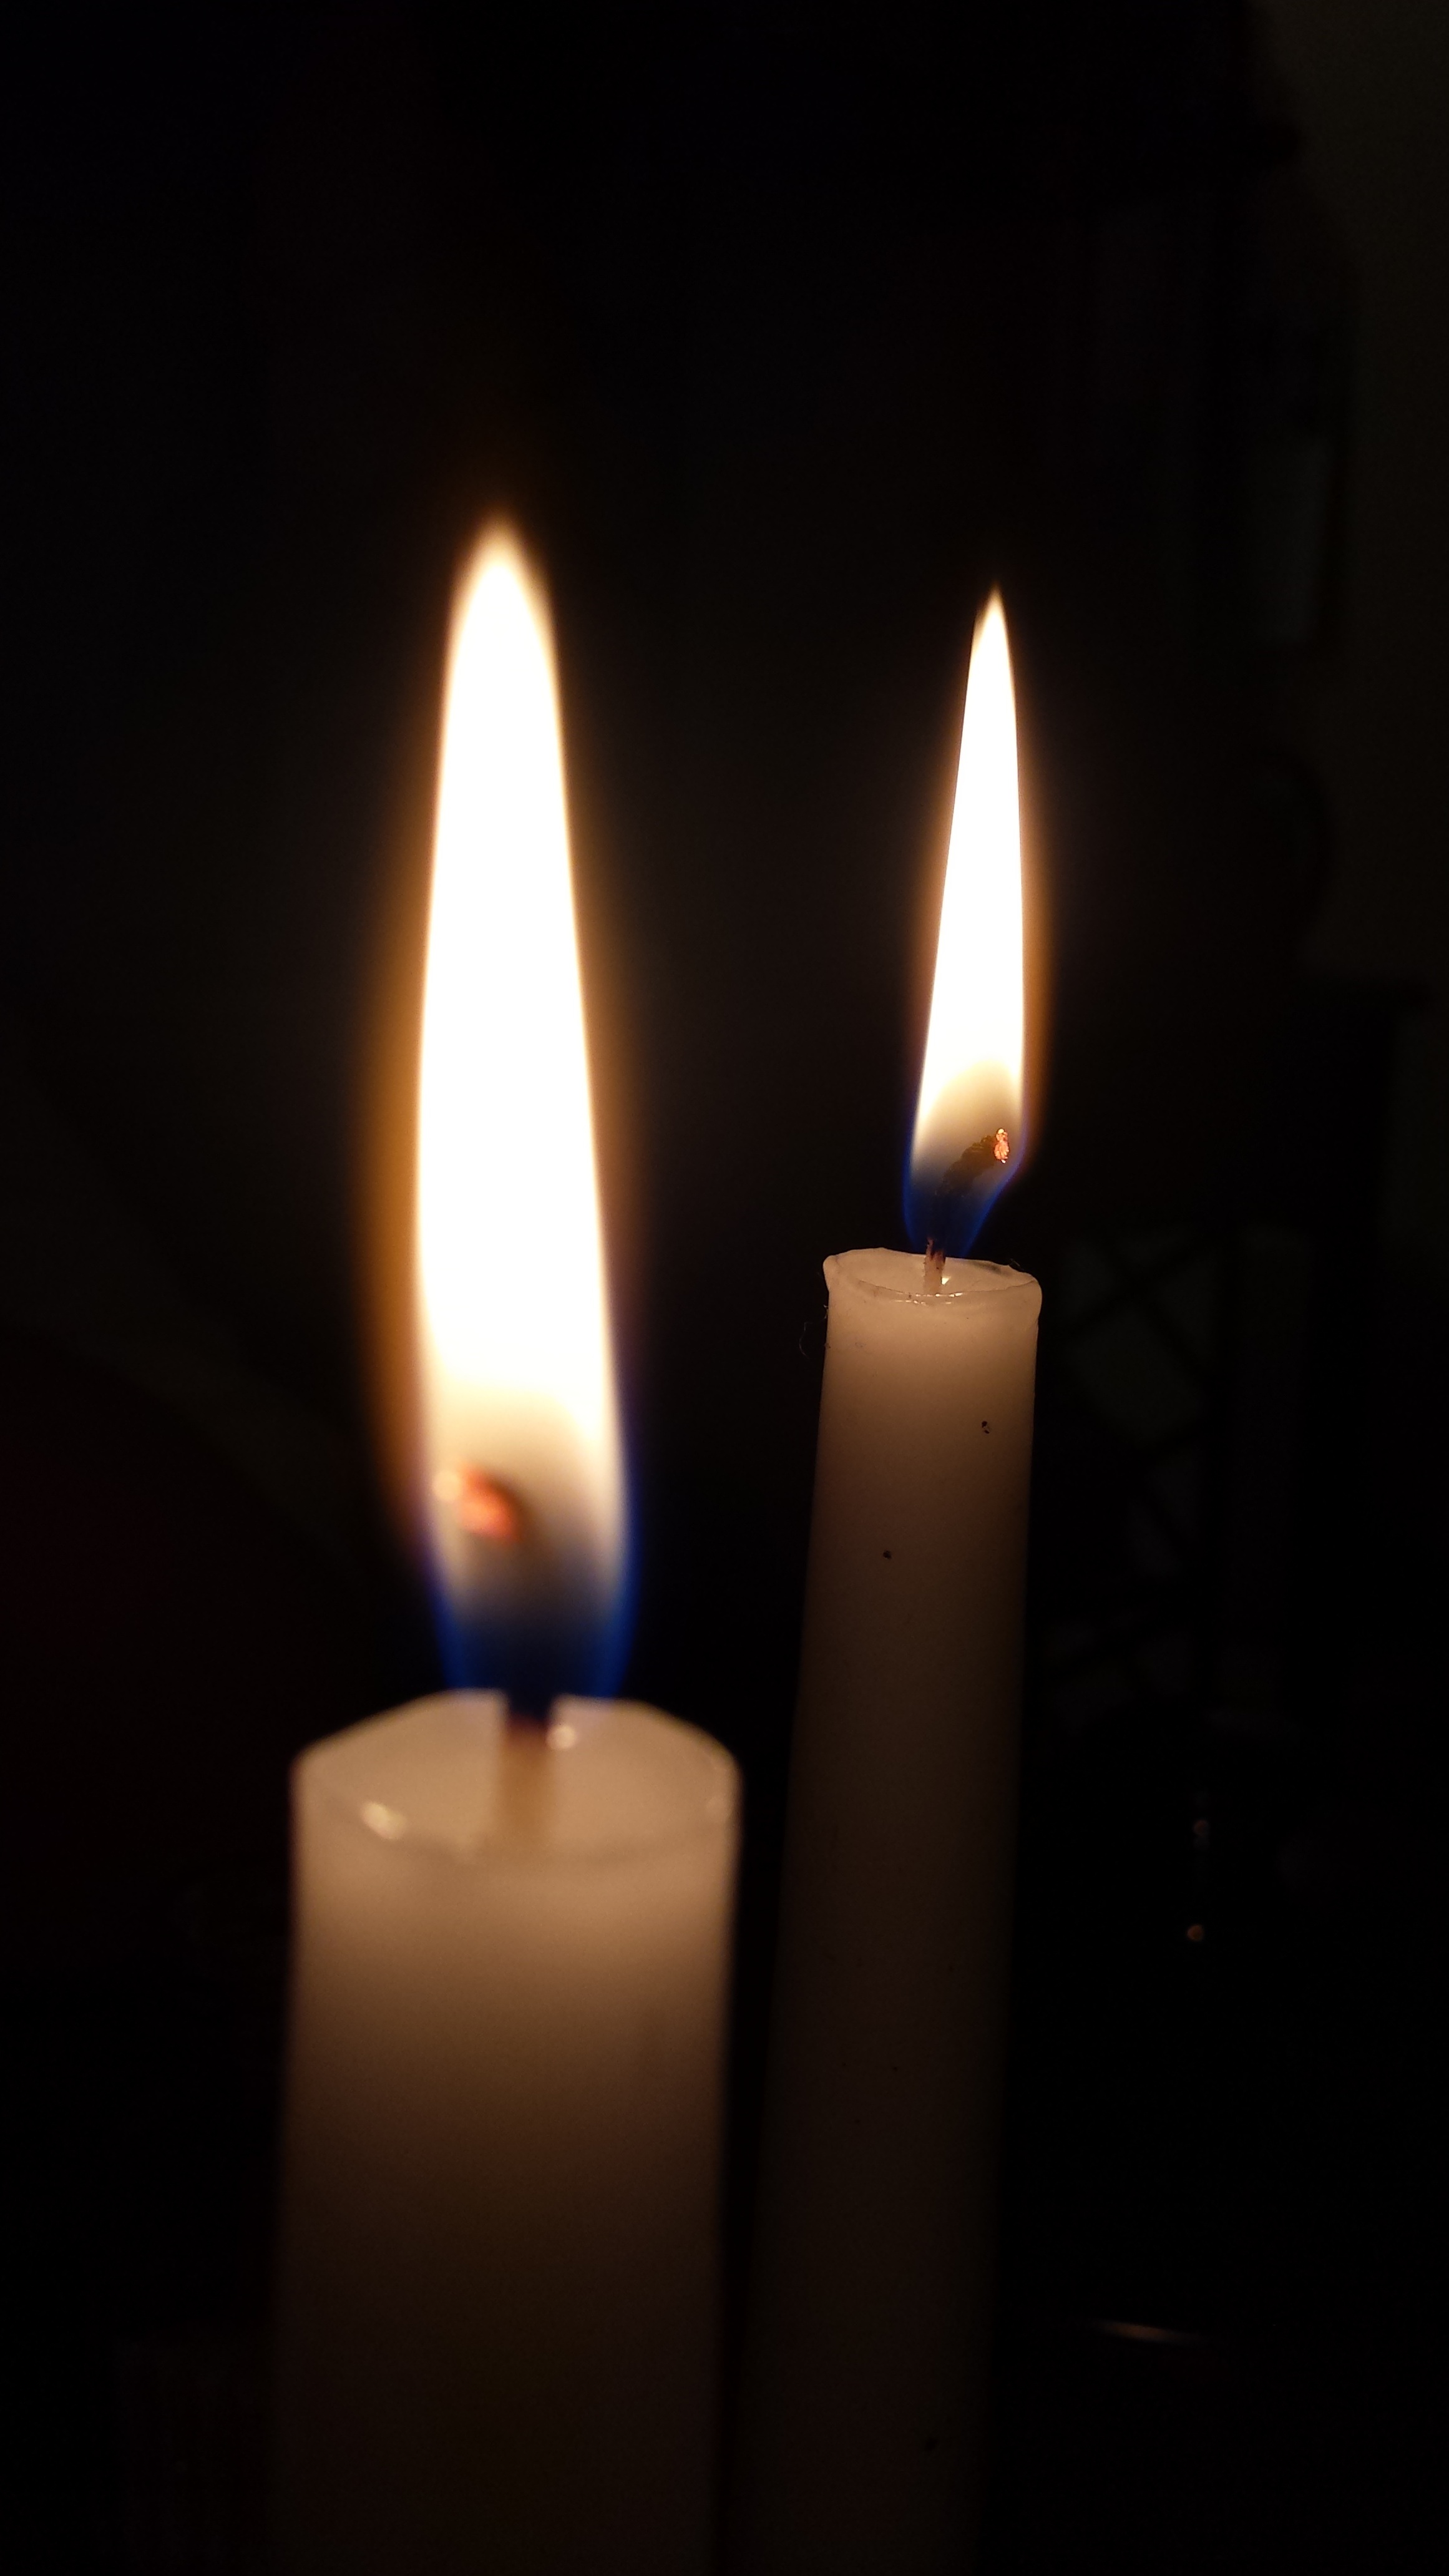
light, glowing, dark, decoration, flame, fire, glow, darkness, candle, lighting, decor, burn, burning, bright, candlelight, wax, flameless candle